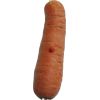
Label: Carrot 1